Shanghai History Museum

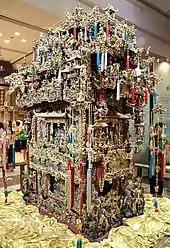
Wedding sedan chair in the museum's collection.

The Shanghai History Museum was established in 1983 as the "Shanghai History and Artefacts Exhibition Hall". It first opened to the public on May 27, 1984, on the premises of the Shanghai Agriculture Exhibition. The museum was moved to a new location (1286 Hong Qiao Road) and renamed to the "Shanghai History Museum" in 1991. The main museum was closed due to land redevelopment in 1999, but "temporary" exhibitions of the museum's holdings continue to be mounted elsewhere. Since May 2001, the museum has maintained an exhibition room at the base of the Oriental Pearl Tower in Lujiazui, called the "Shanghai History and Development Exhibition", with select items from the museum's collection. The museum was reopened in its full and extended size in 2018 at the club house of the former Shanghai Race Club.